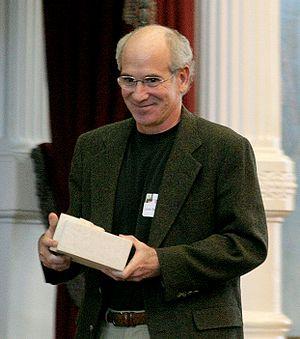
Louis Sachar, né le 20 mars 1954 à East Meadow, dans l'État de New York est un écrivain américain.